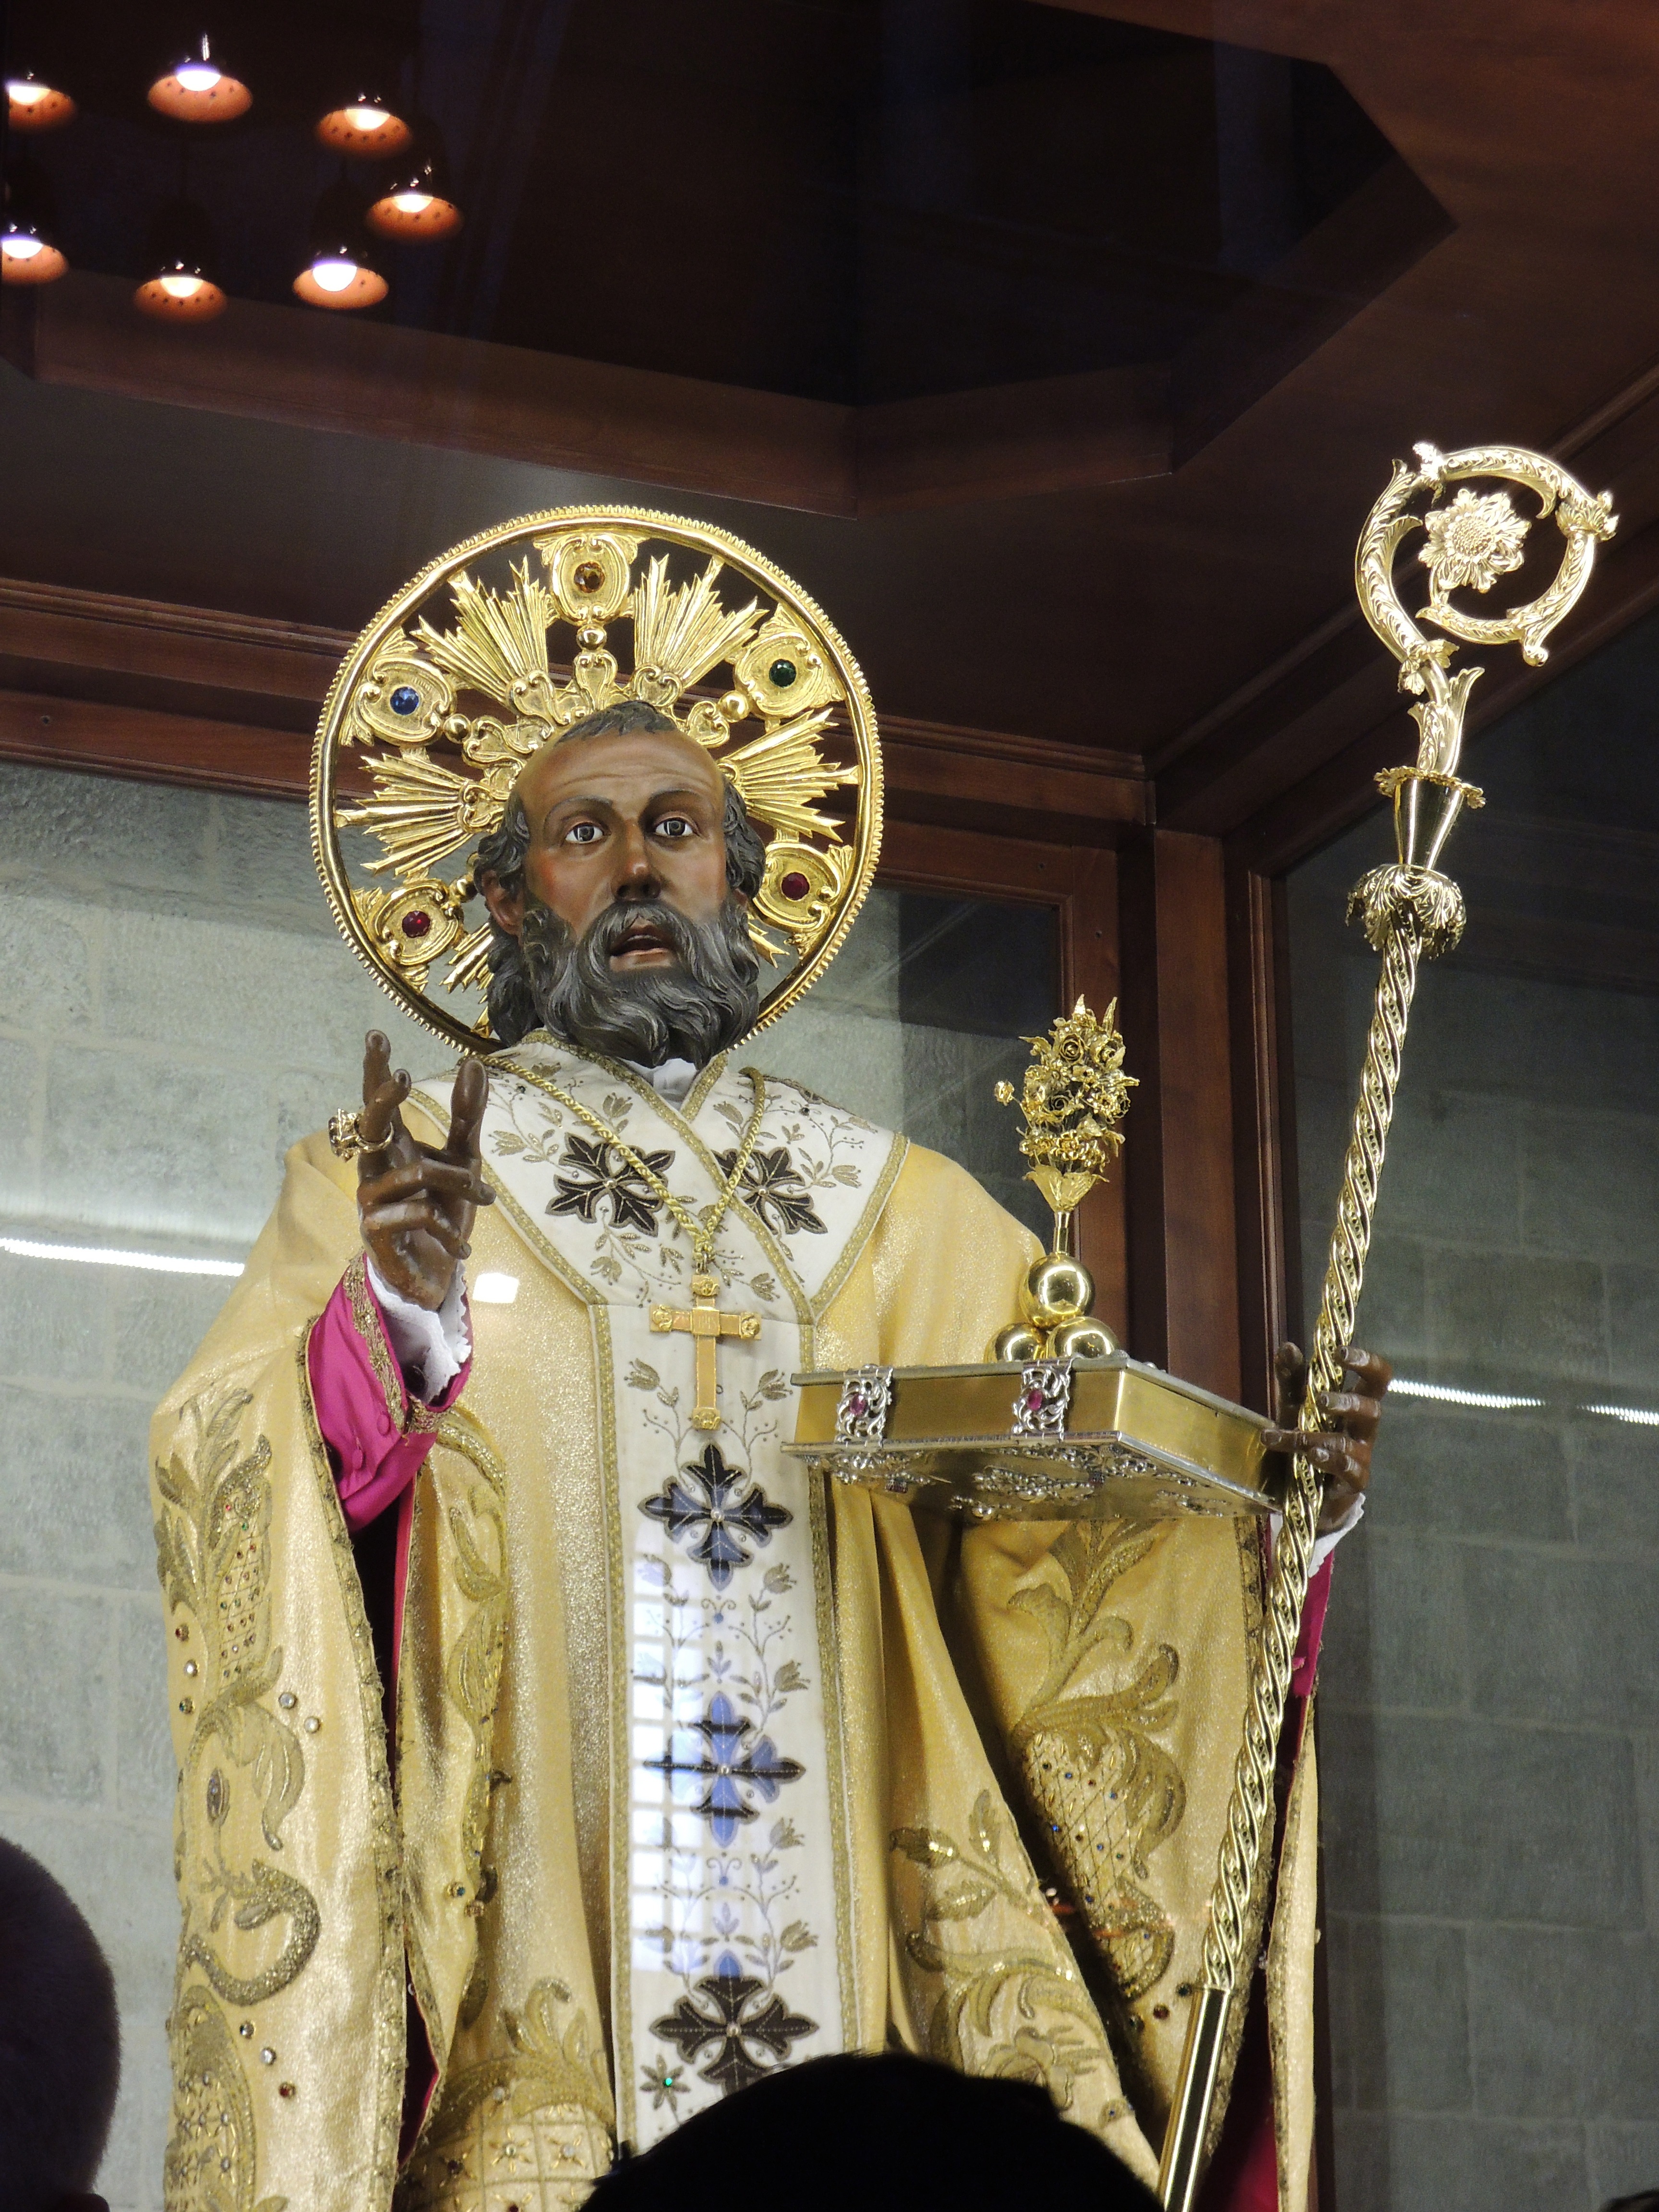
person, religion, italy, church, profession, monarch, art, faith, bishop, pope, holy, tradition, bari, pastor, within